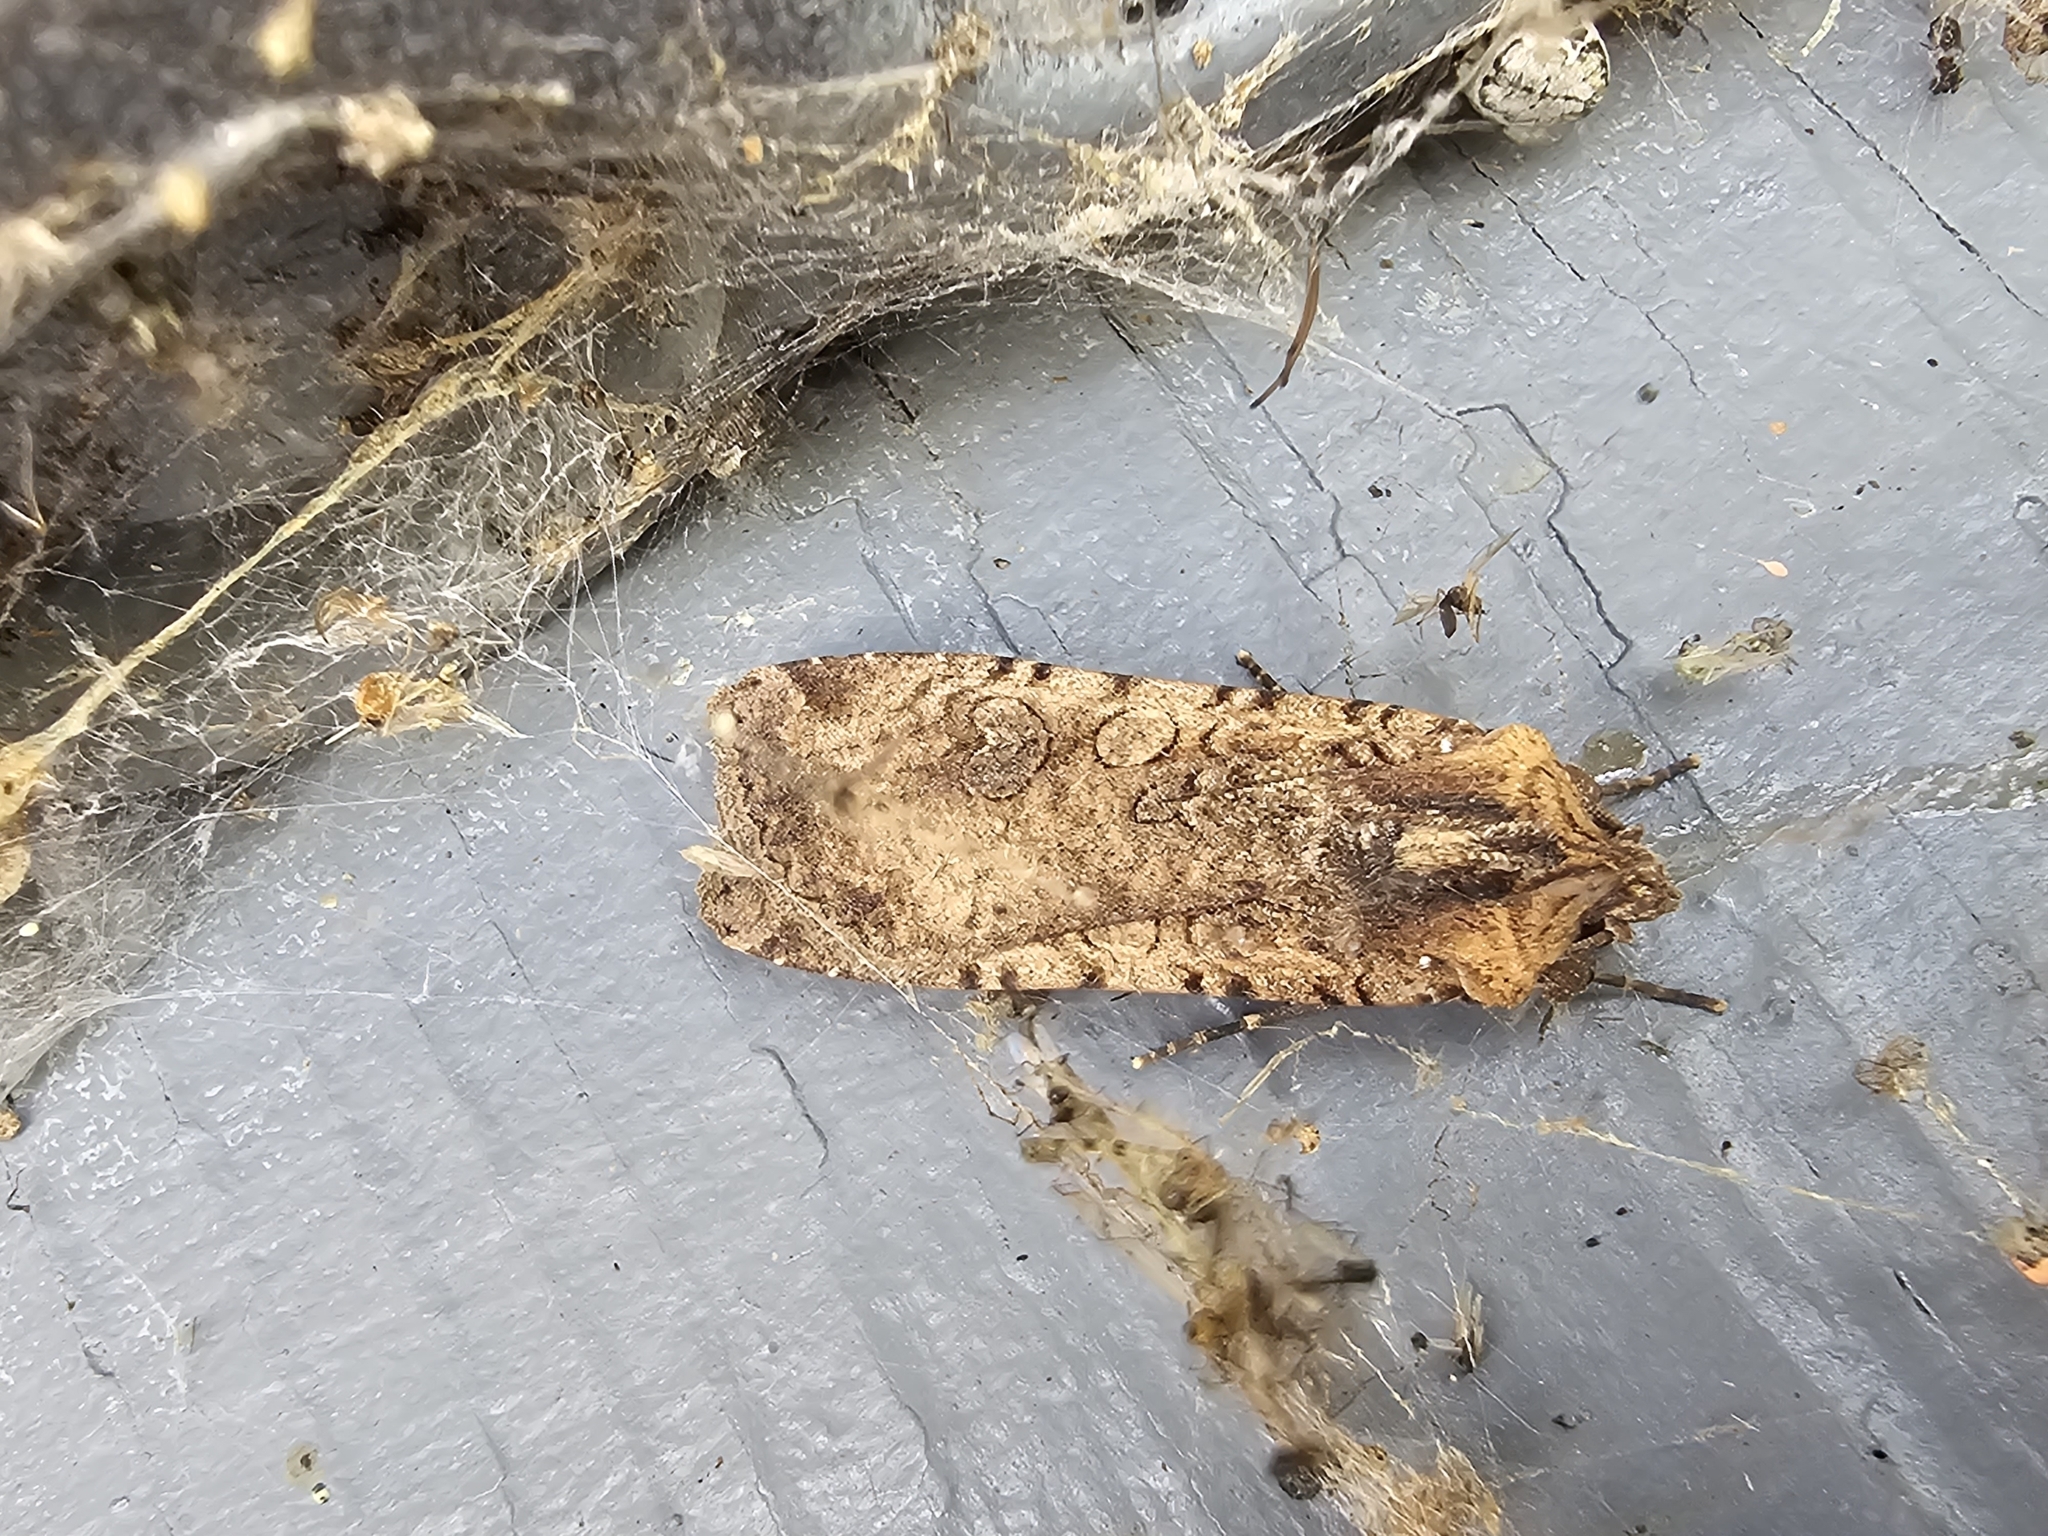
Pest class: cutworms